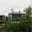
Label: house